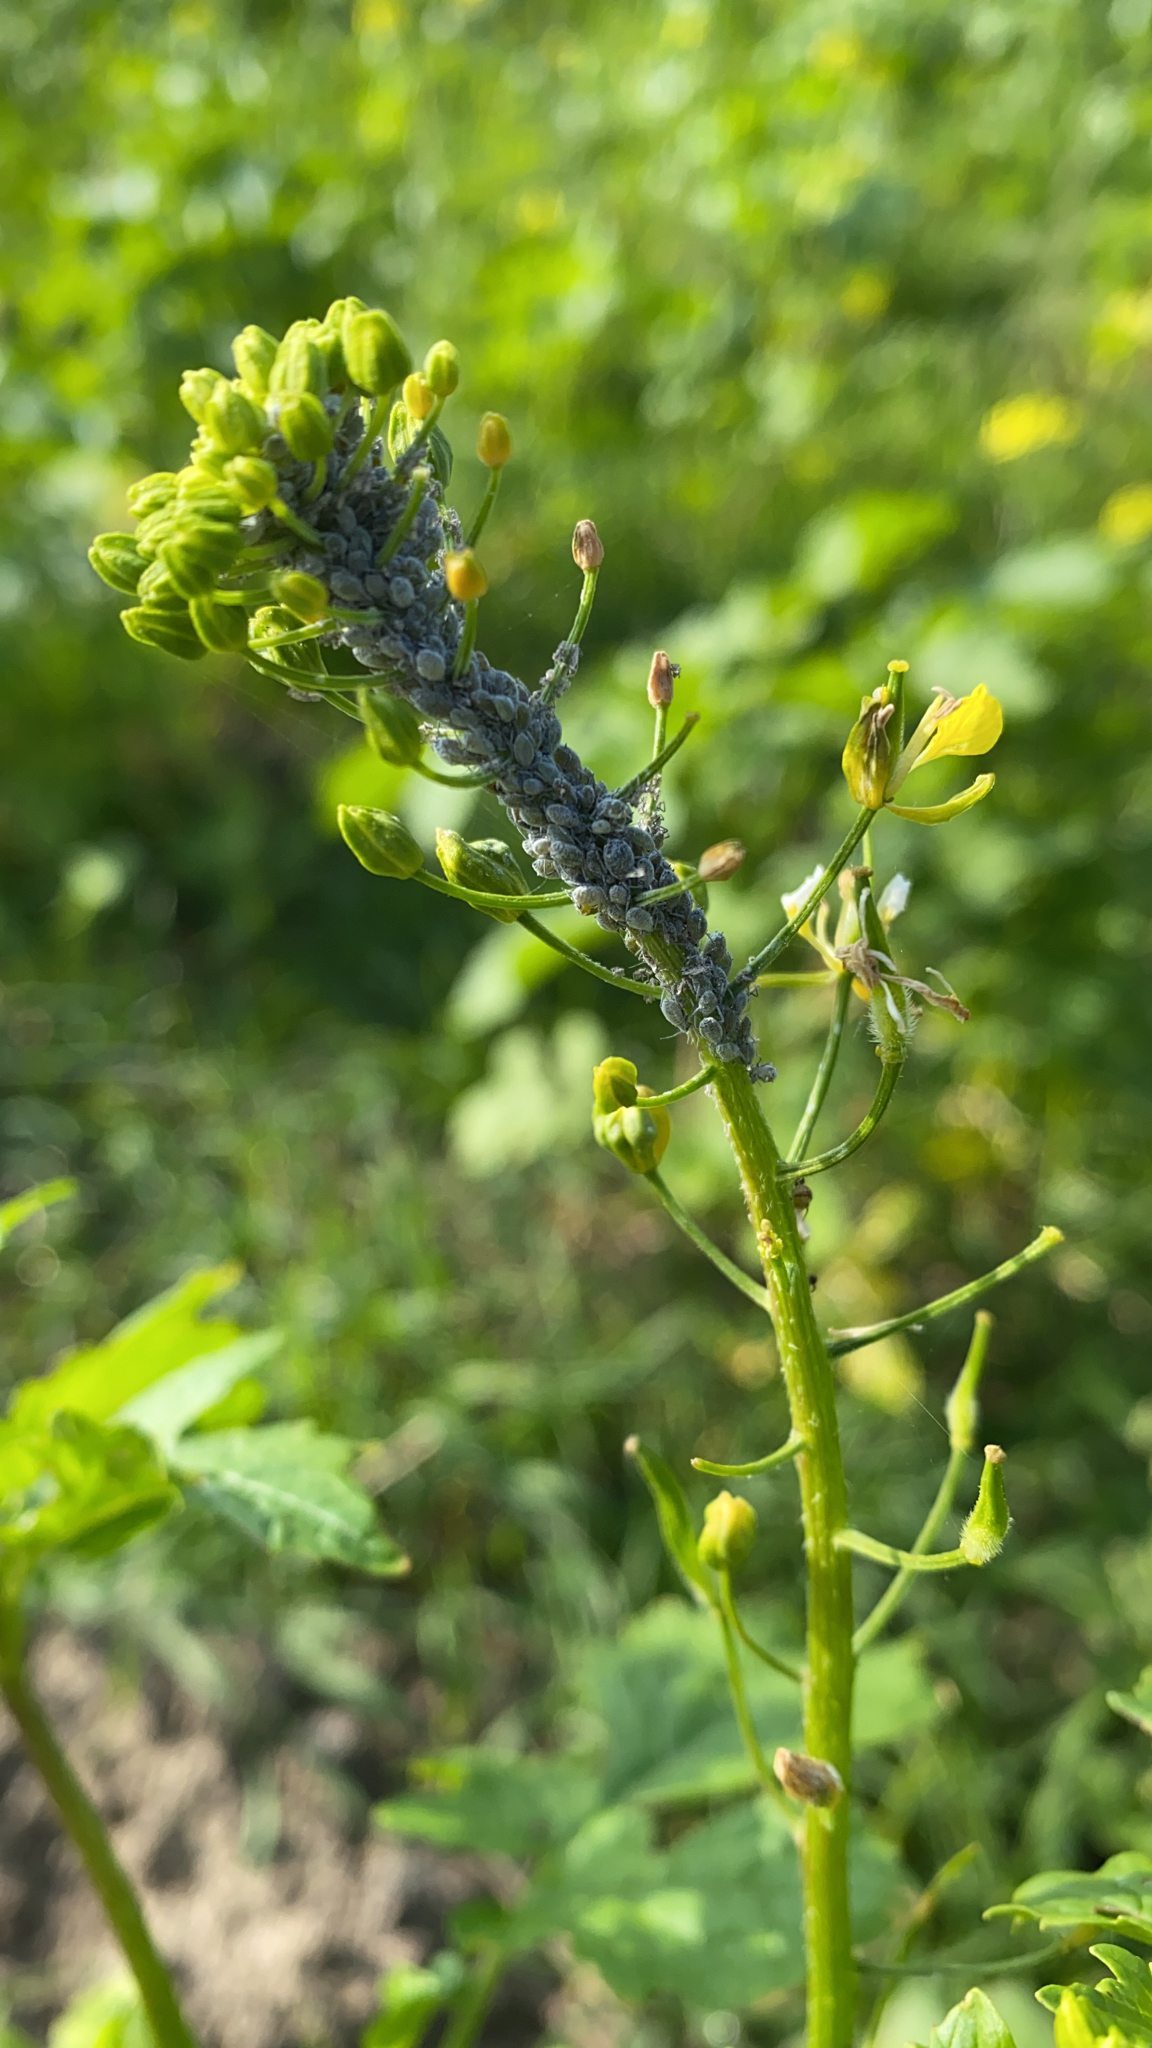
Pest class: cabbage_aphid